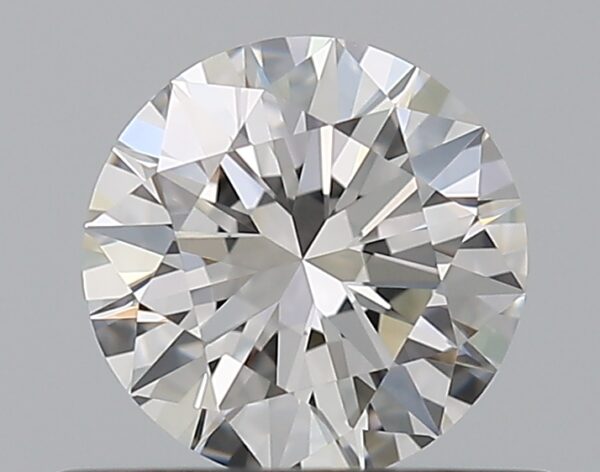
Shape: round
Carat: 0.5
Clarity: VVS2
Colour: F
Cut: EX
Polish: EX
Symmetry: EX
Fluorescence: N
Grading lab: GIA
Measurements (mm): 5.15 x 5.18 x 3.12